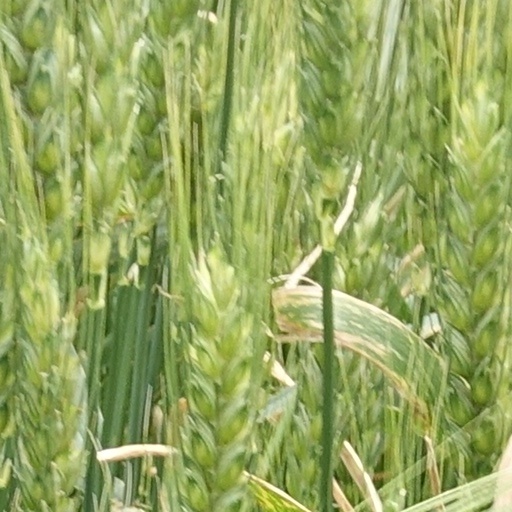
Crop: wheat